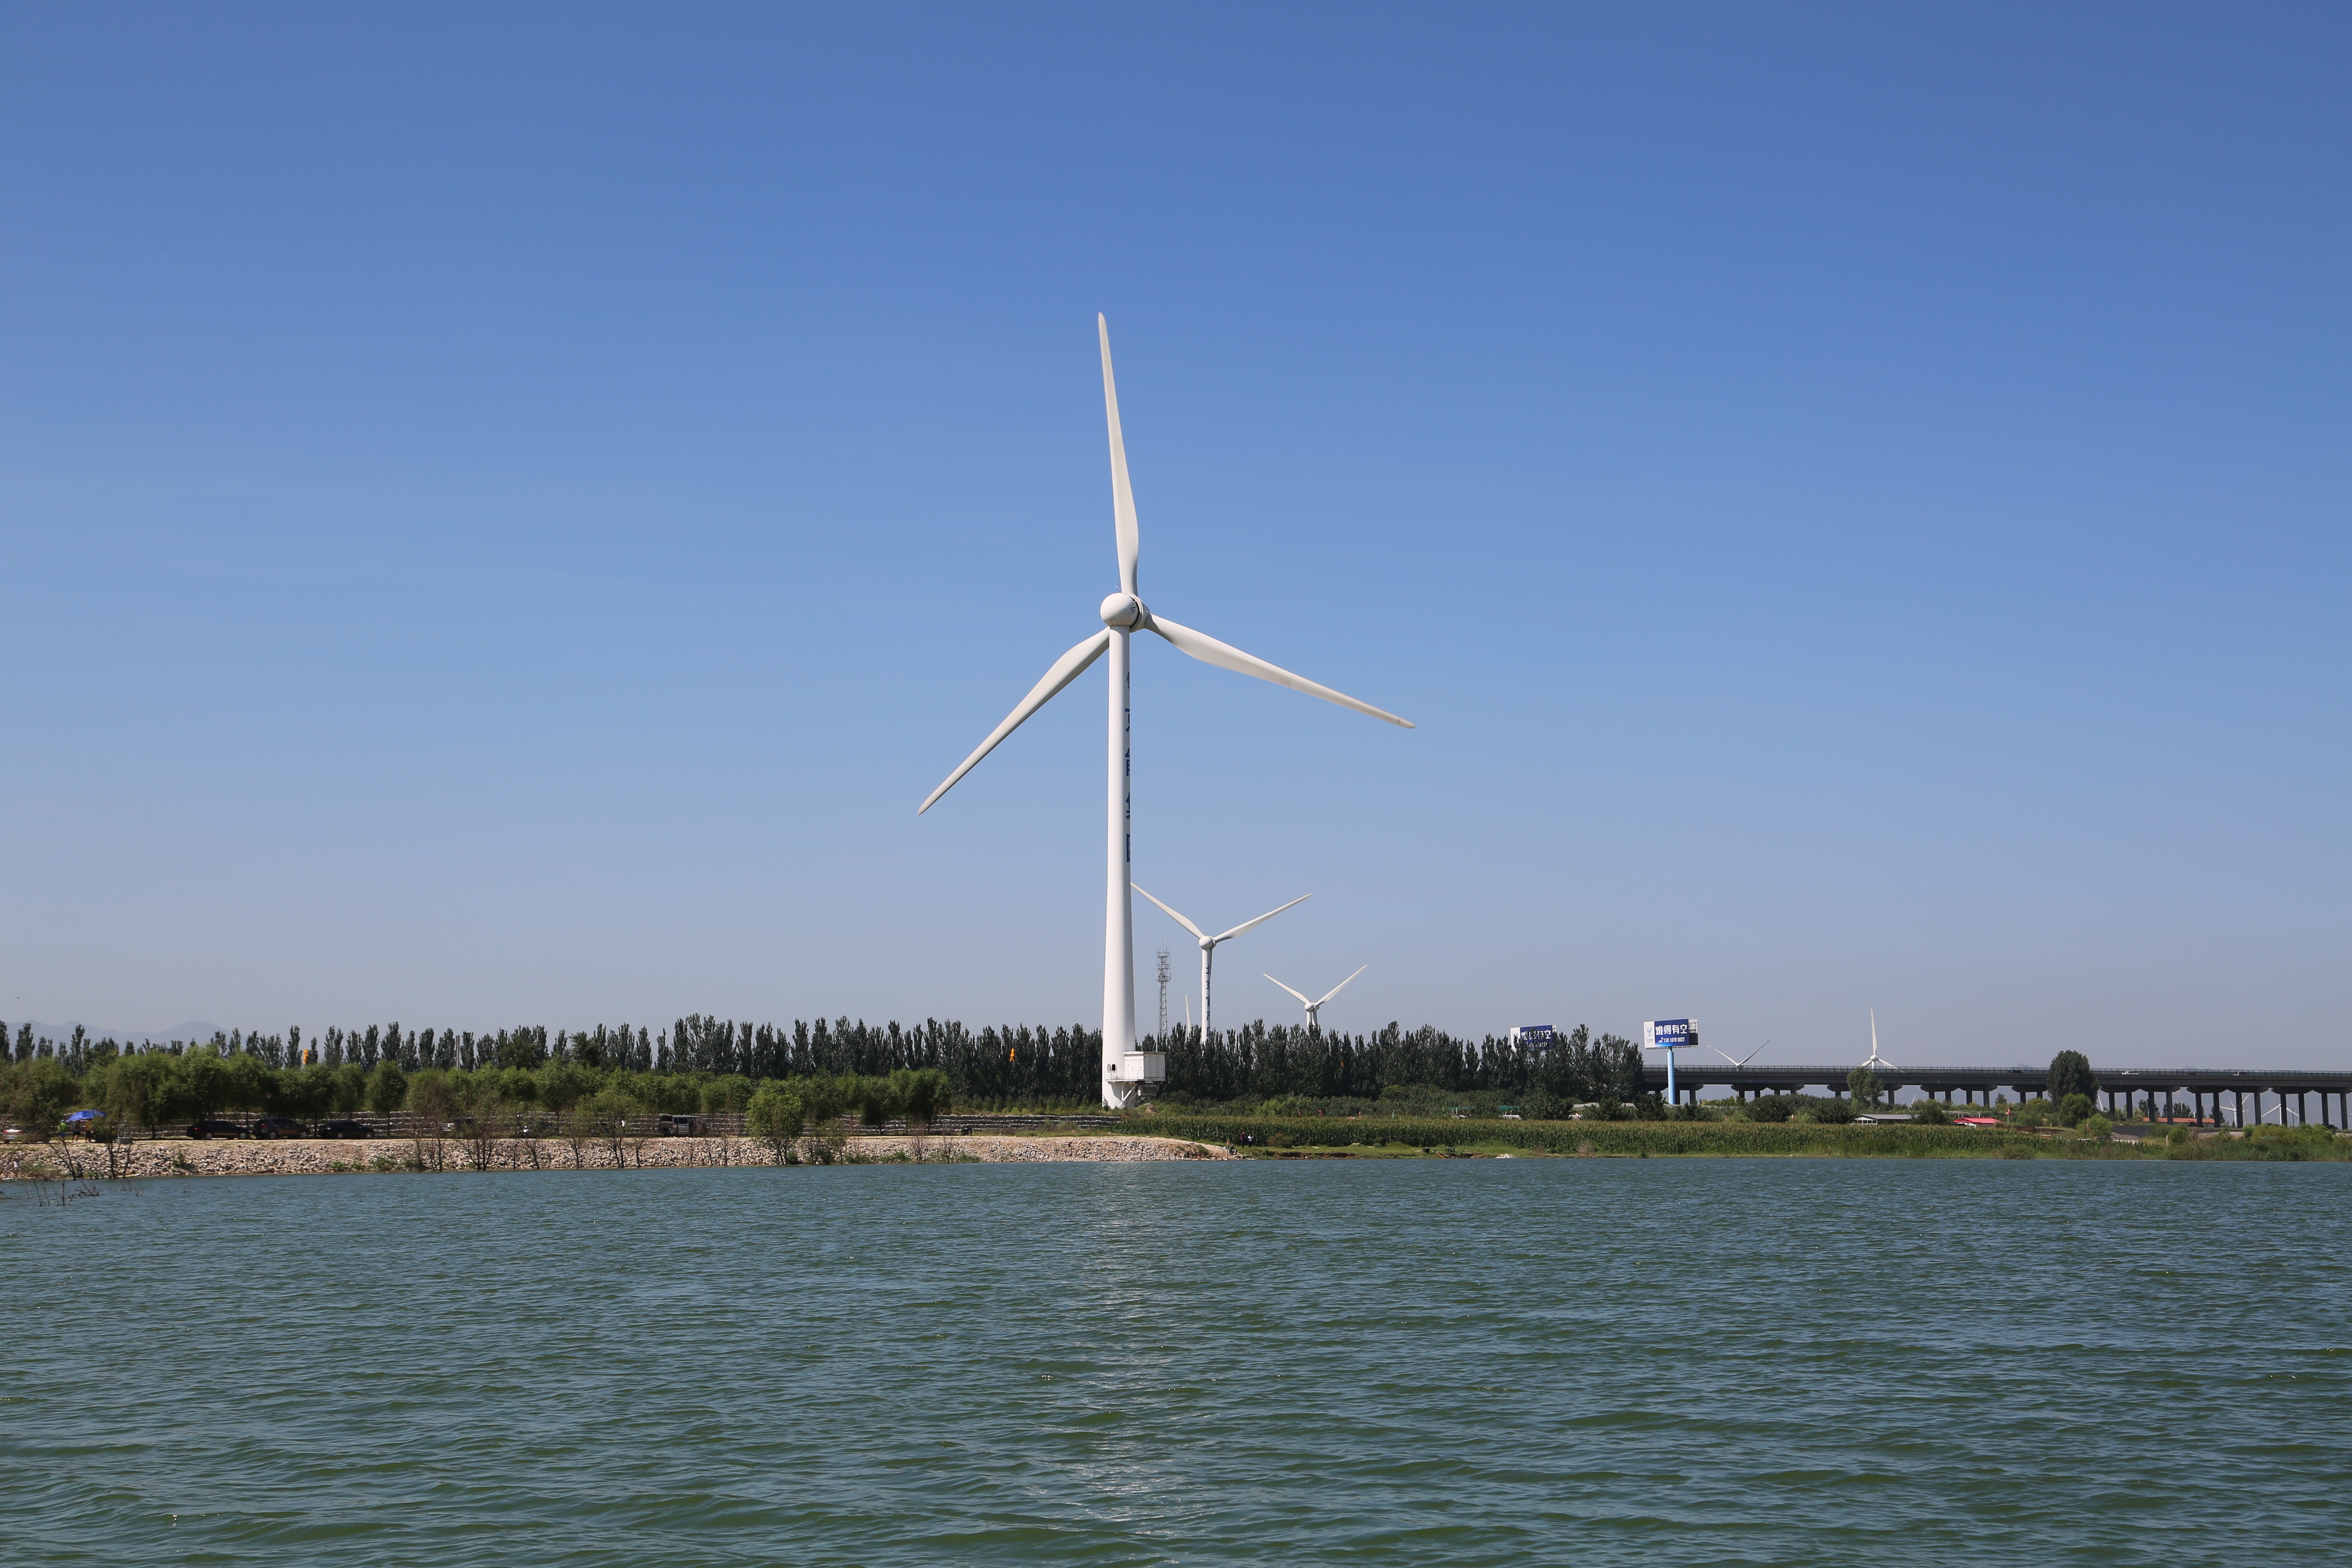
water, bridge, windmill, wind, mast, machine, wind turbine, energy, blue sky, mill, wind farm